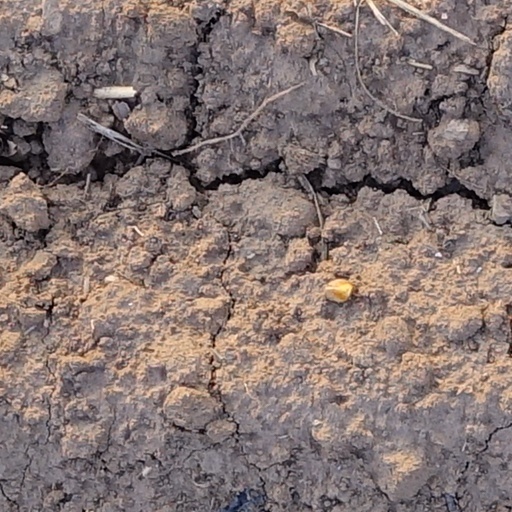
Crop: wheat